Sky position (RA, Dec in degrees): 126.274, 11.23
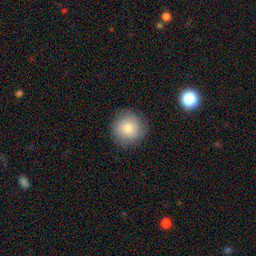
Galaxy morphology: Round Smooth Galaxies